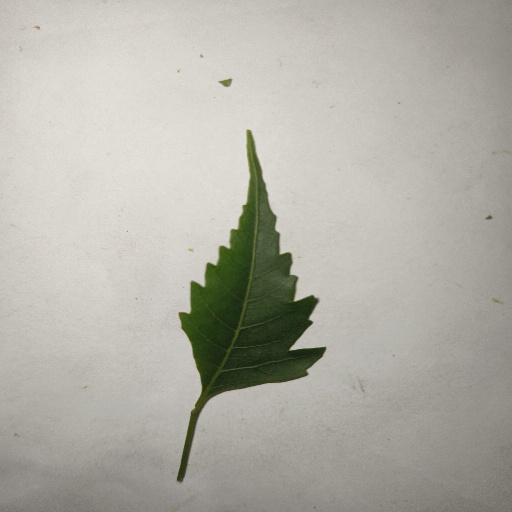
Species: Neem
Leaf condition: Healthy Leaf